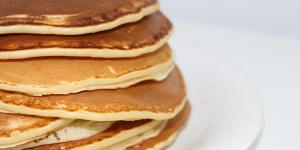
panqueques super faciles de hacer